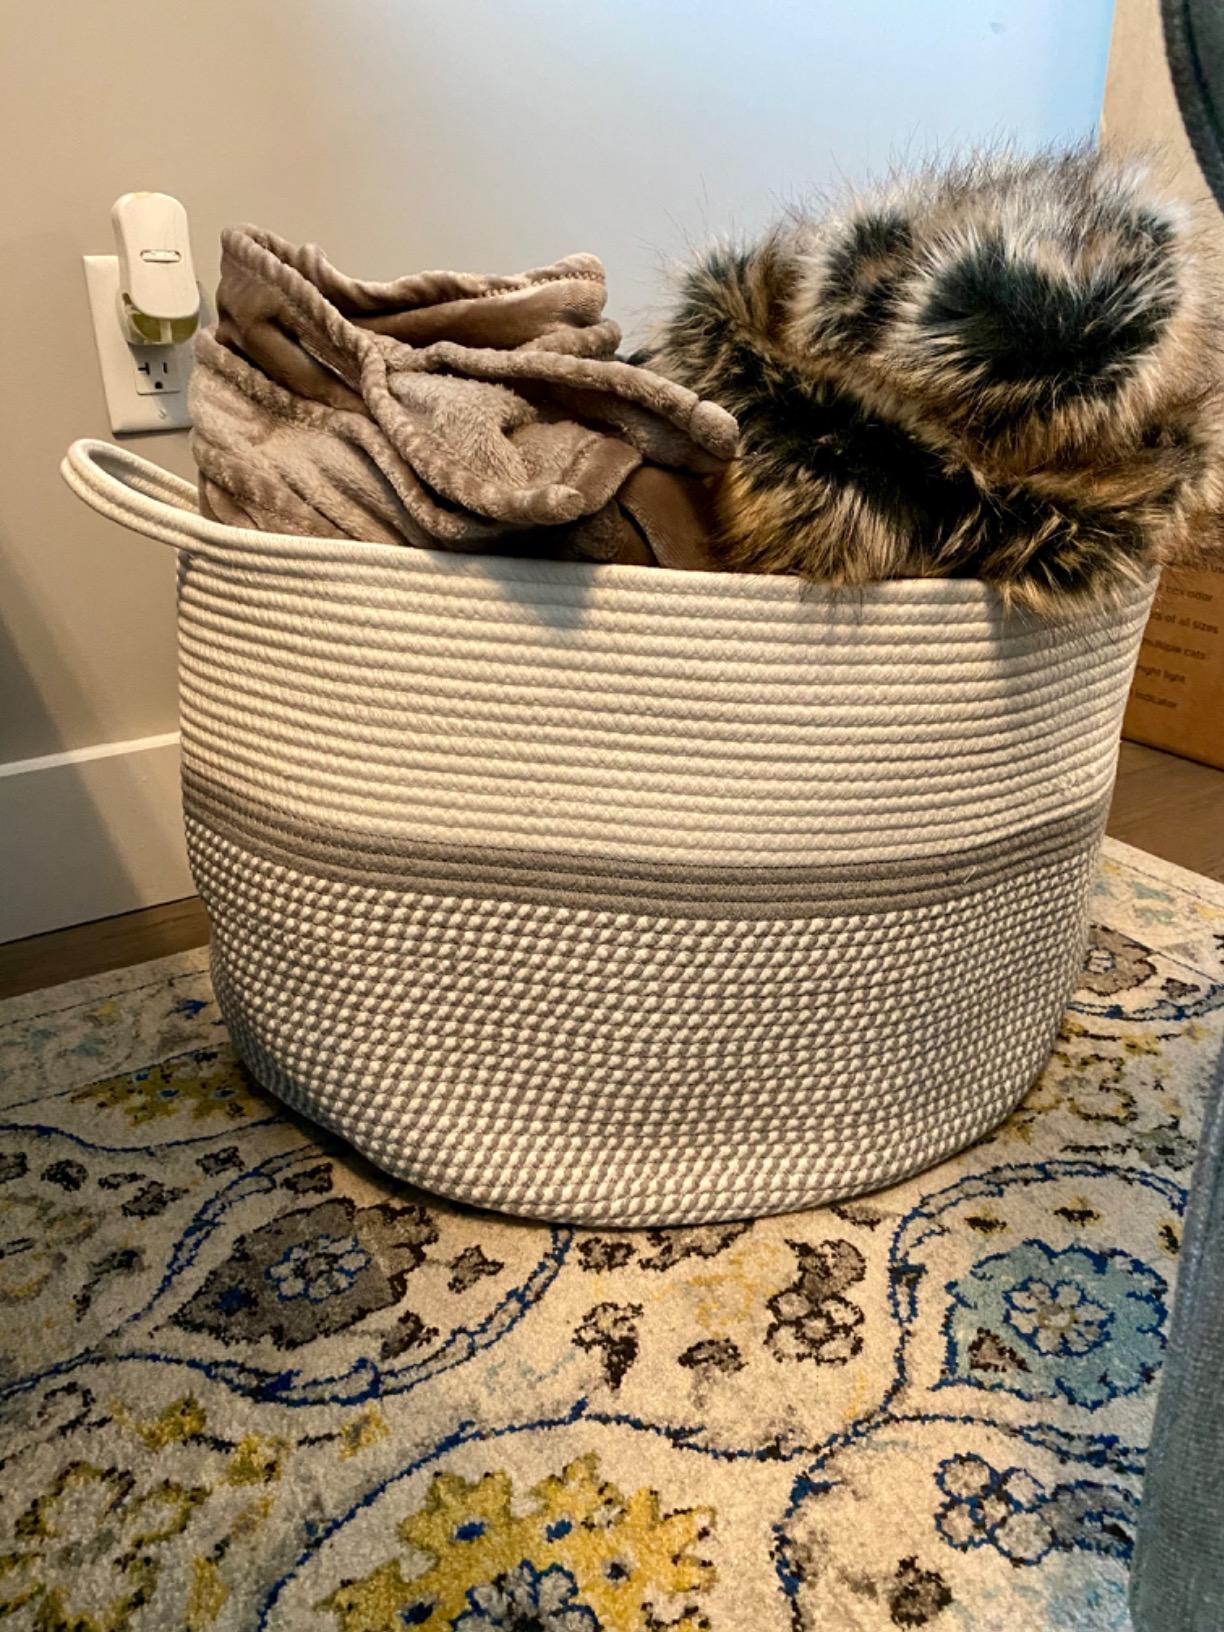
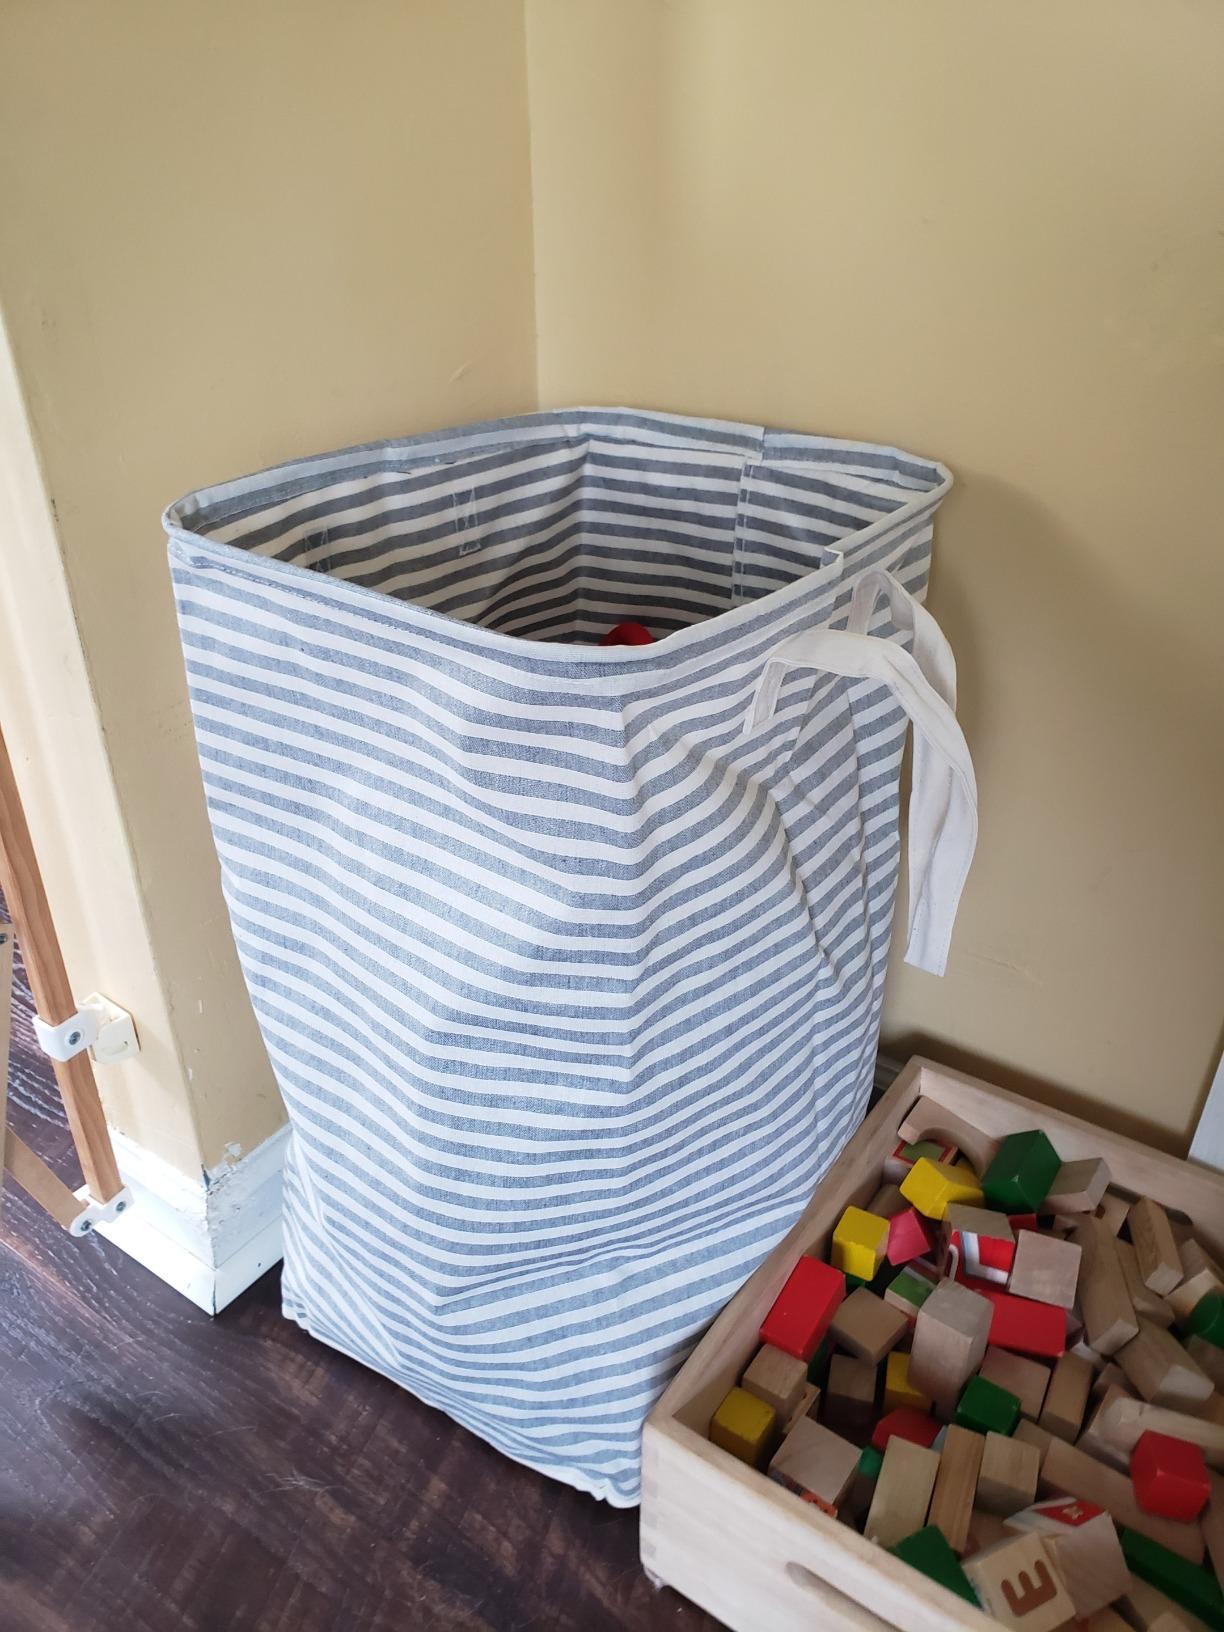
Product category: items_hamper
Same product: no